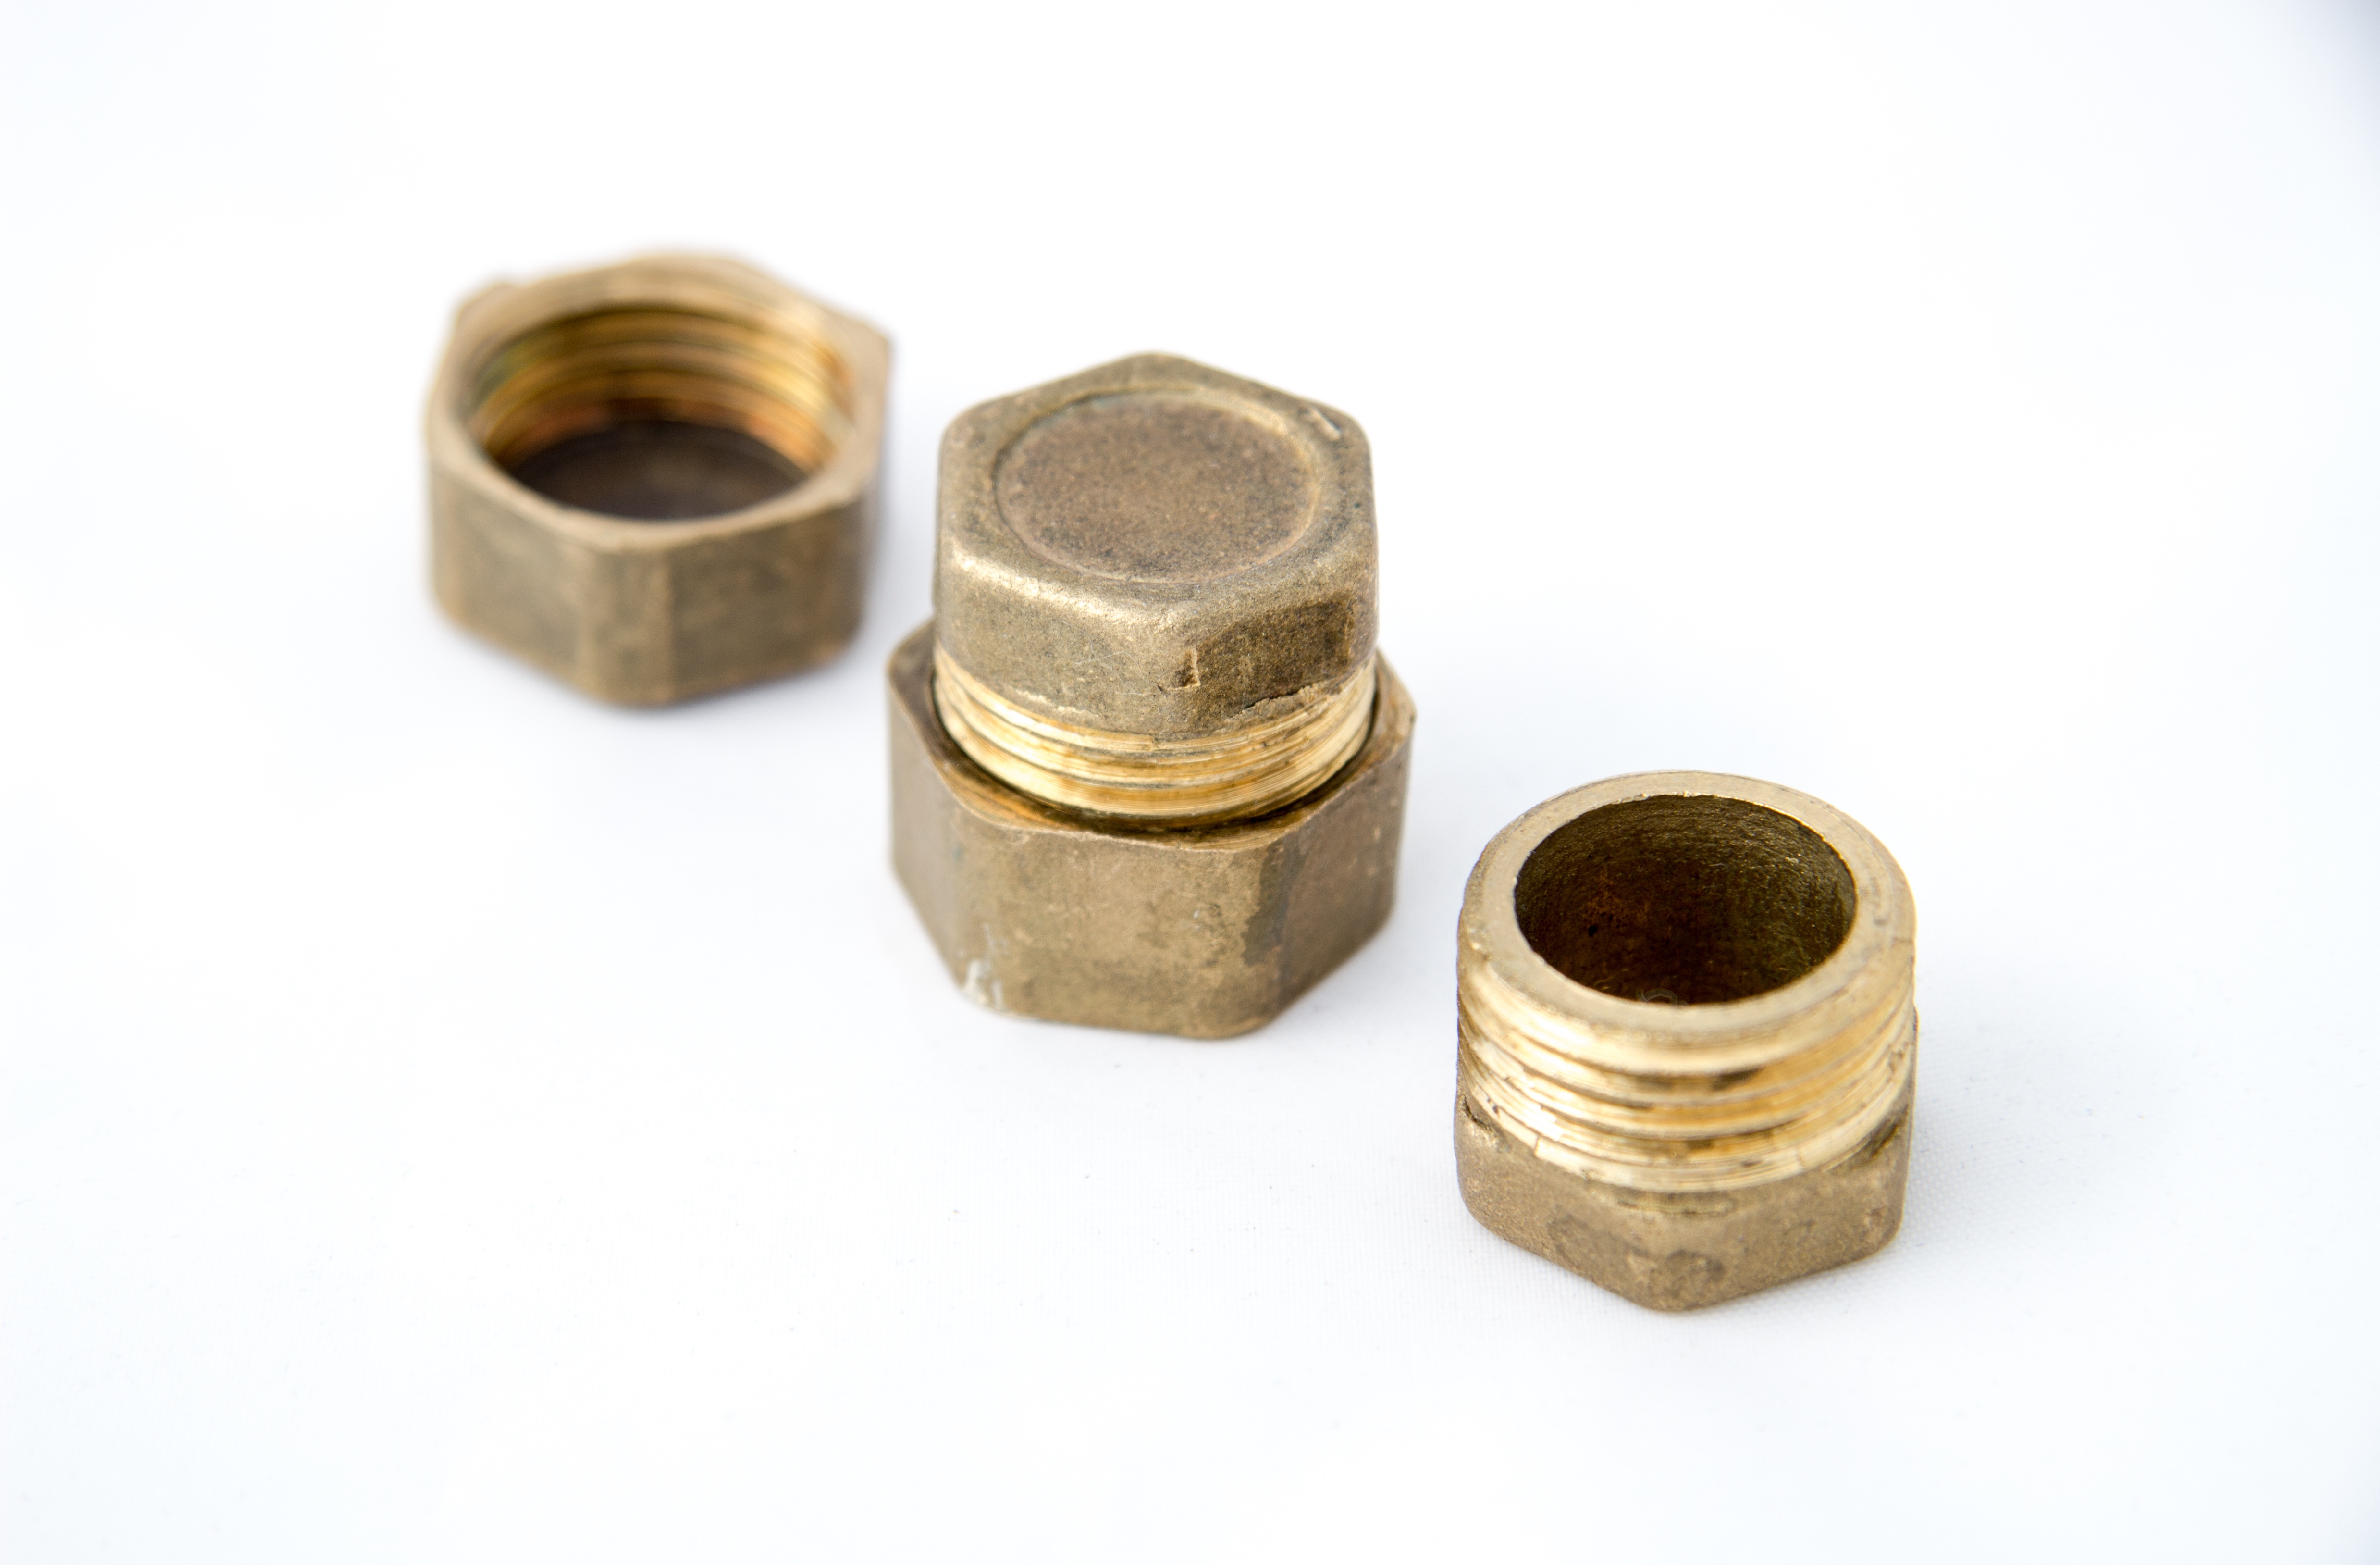
metal, nut, material, thread, brass, bolt, technique, water pipes, hexahedron, sanitary engineering